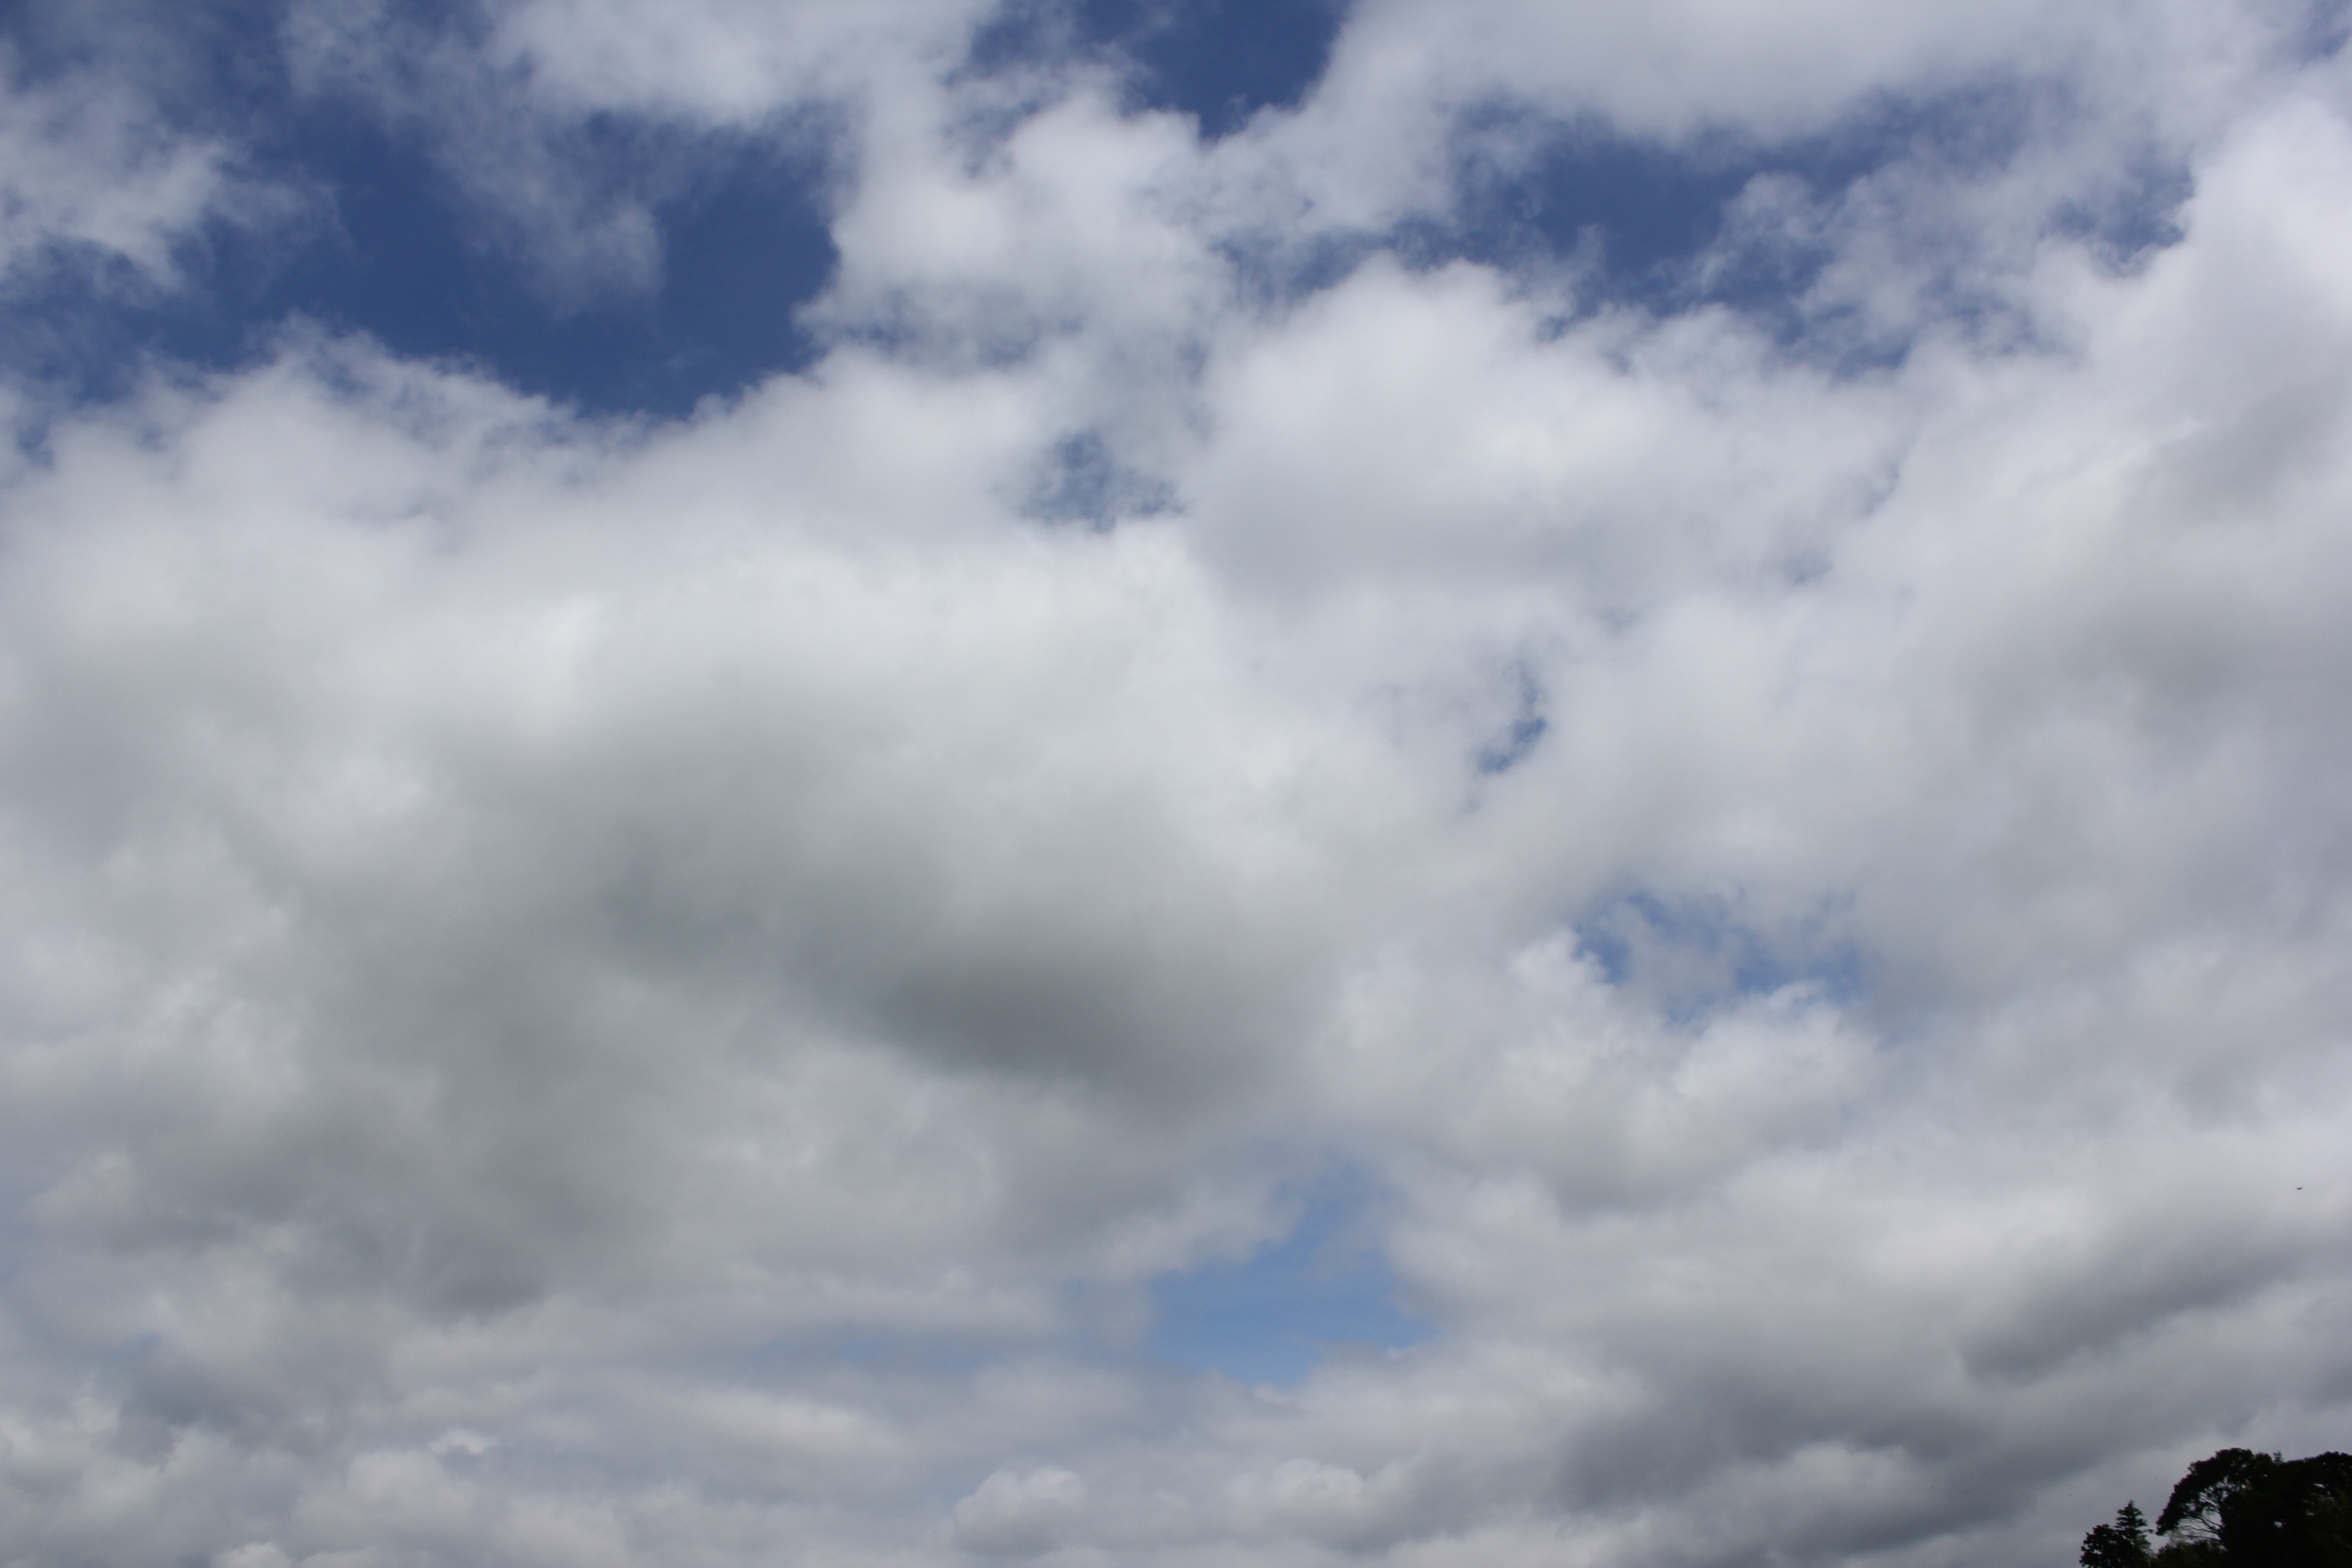
Cloud type: Cumulus